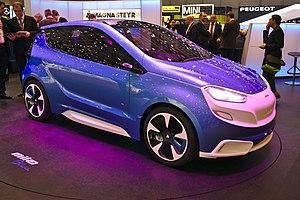
Magna Steyr AG & Co KG est un constructeur automobile autrichien, dont la principale usine de montage est située à Graz. Elle a d'abord fait partie du conglomérat Steyr-Daimler-Puch, pour devenir ensuite la filiale de l'équipementier canadien Magna International.